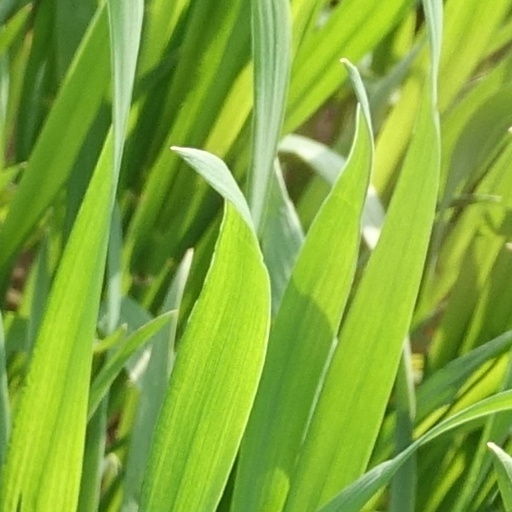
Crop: wheat